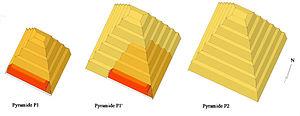
Le mastaba est un édifice funéraire égyptien servant de sépulture aux rois des deux premières dynasties, ainsi qu'aux hauts dignitaires, de l'époque archaïque au Moyen Empire. Ces tombes aériennes sont précédées dès l'Ancien Empire par des tombes souterraines logées à flanc de coteau en bordure des nécropoles, telles les hypogées et les syringes.